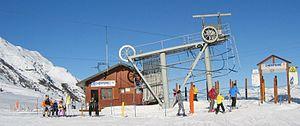
Un téléski, un remonte-pente, ou familièrement un tire-fesses, est une remontée mécanique pour skieurs. Son principe consiste à tirer le skieur vers le sommet en le laissant glisser sur la neige tout le long du terrain, au moyen d'une perche tractée par un câble tournant. Le plus souvent le skieur passe entre ses jambes un agrès généralement terminé par une rondelle. Ce type d'installation nécessite donc l'aménagement et l'entretien pour le ski de l'ensemble de l'itinéraire situé directement sous le câble montant.